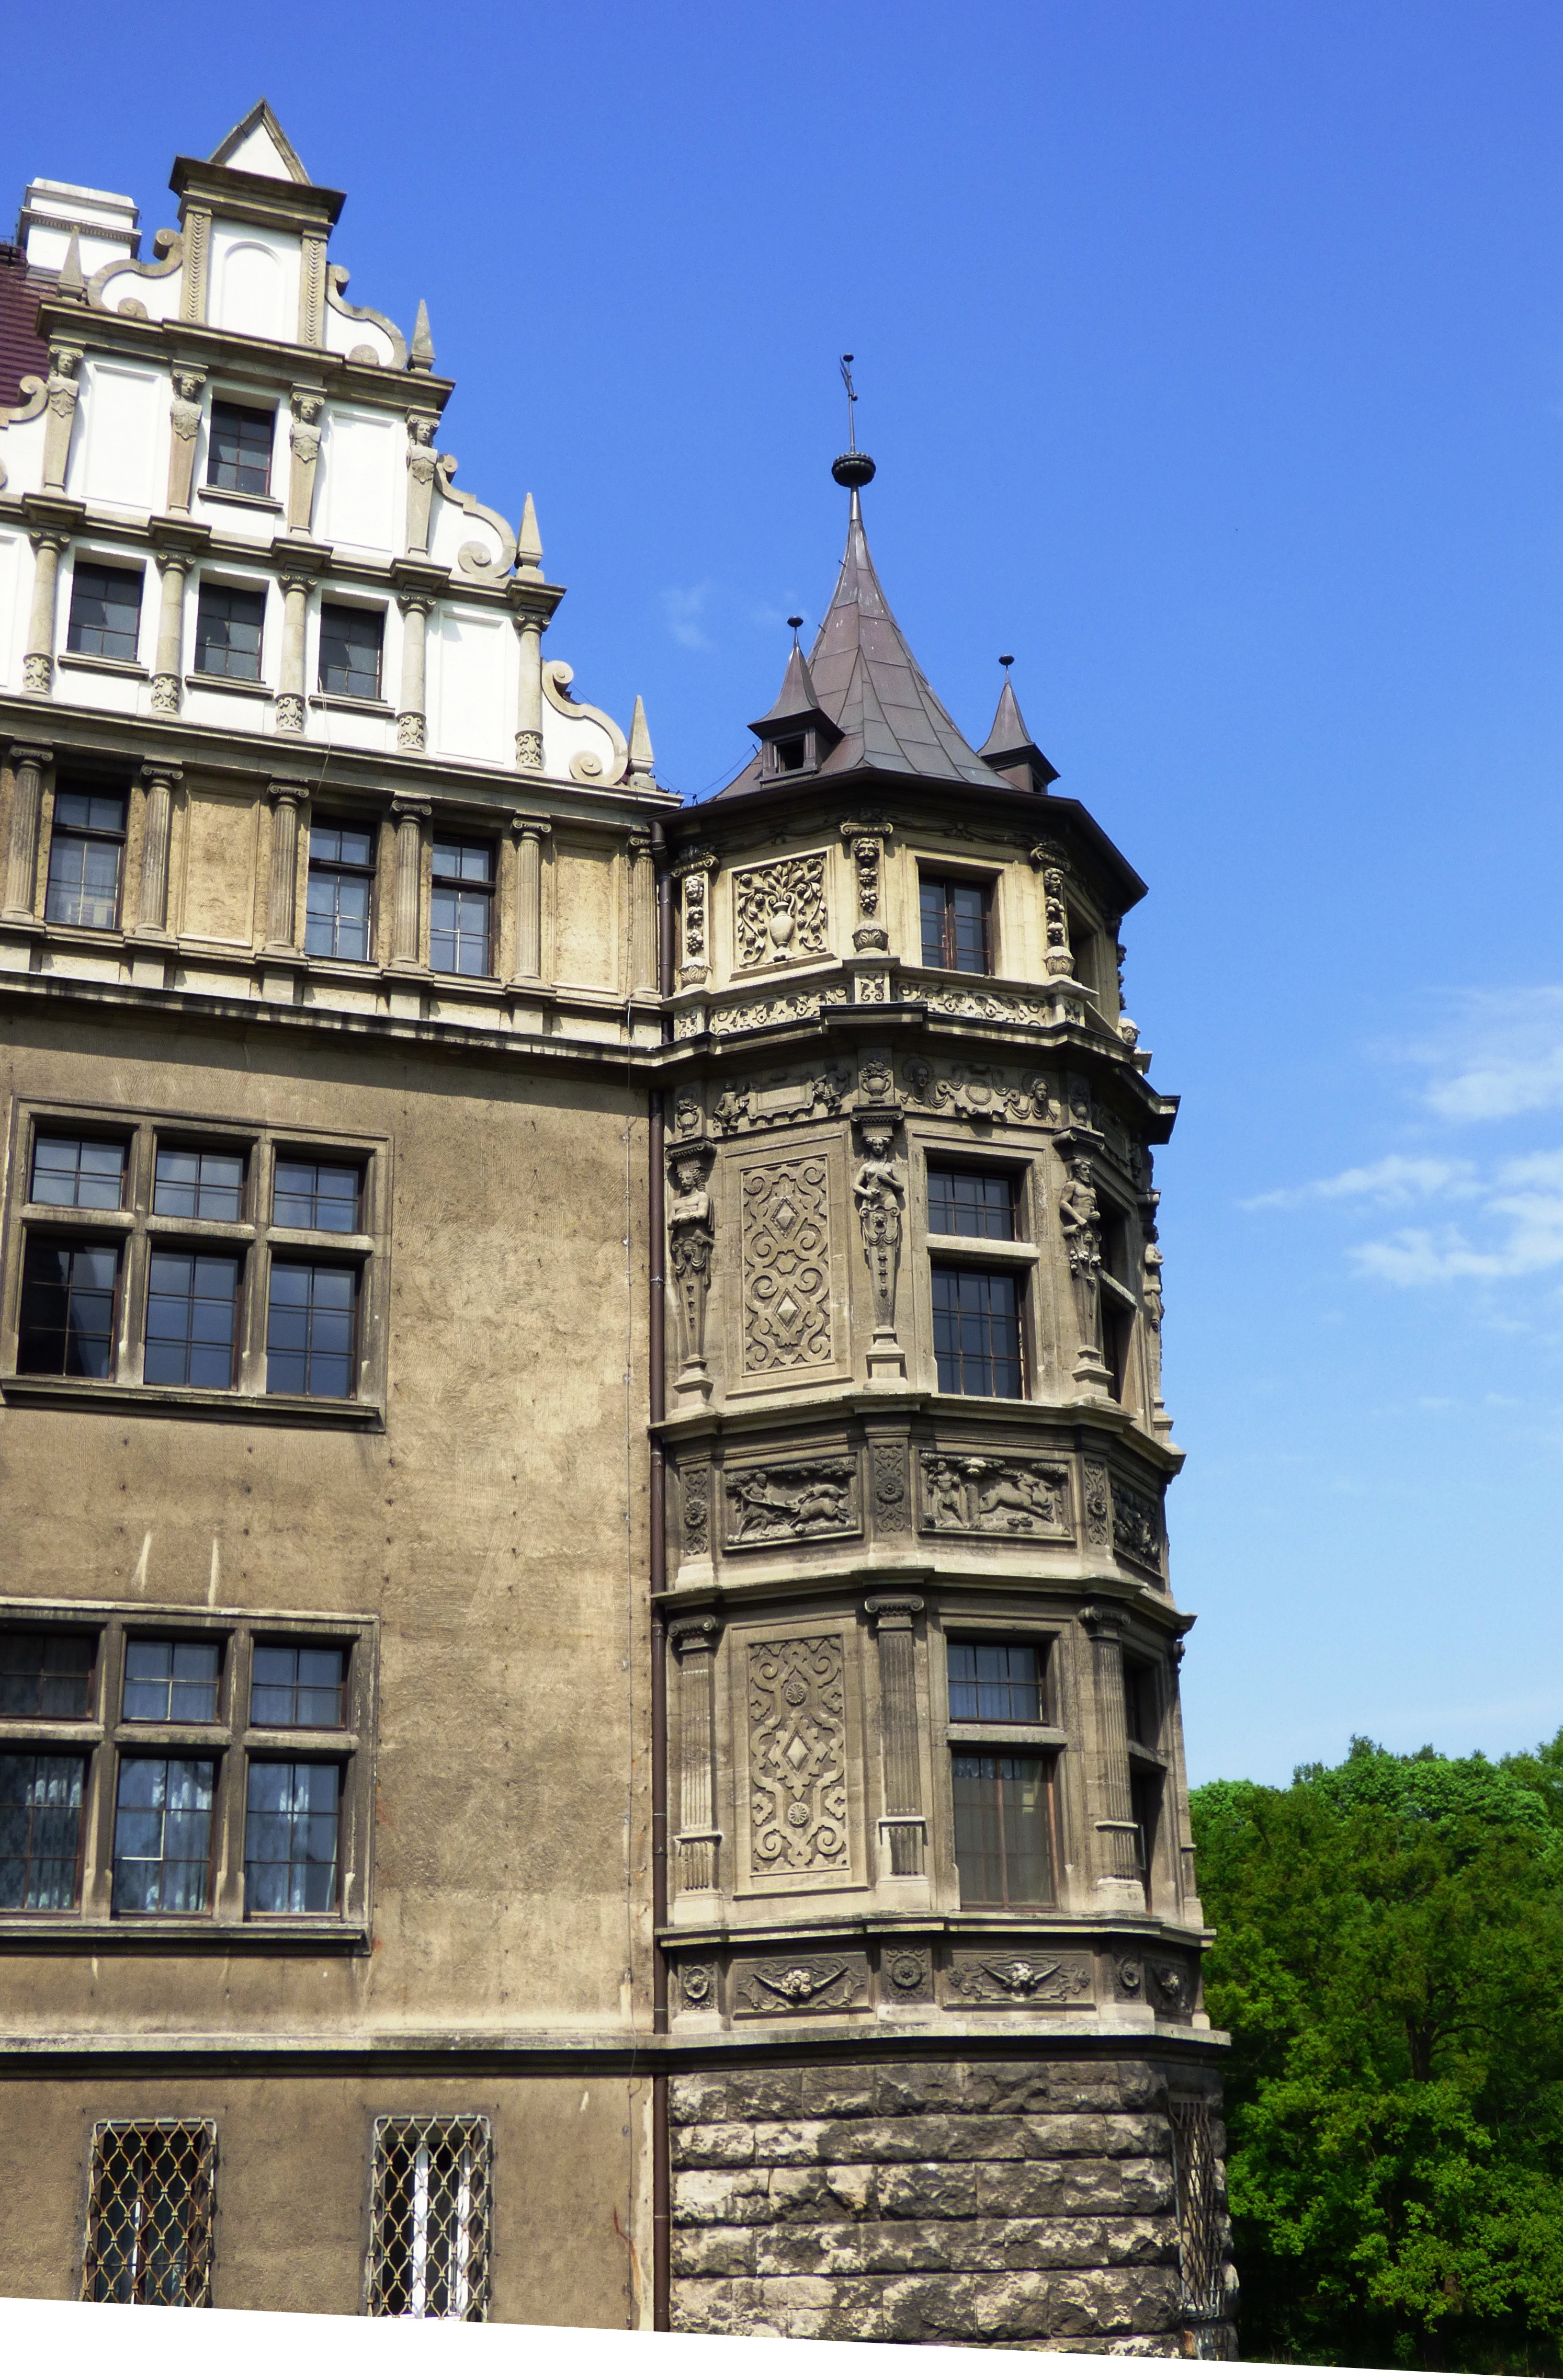
architecture, town, building, chateau, palace, old, monument, tower, castle, landmark, facade, tourism, tower block, gothic, towers, poland, estate, the museum, monuments, the palace, the renaissance, scrotum